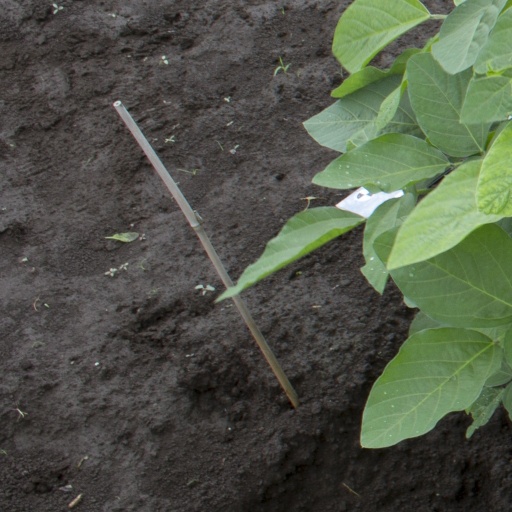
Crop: soybean